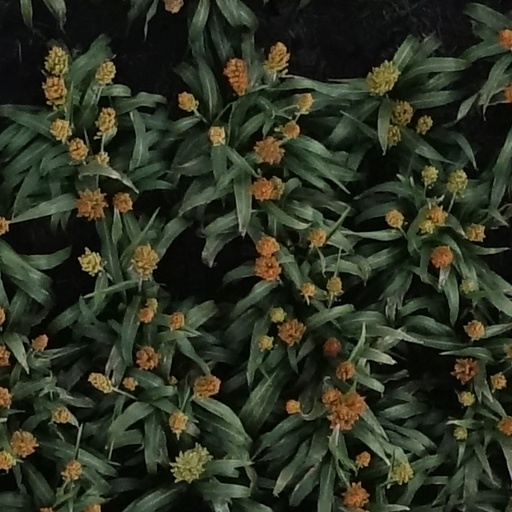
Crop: sorghum